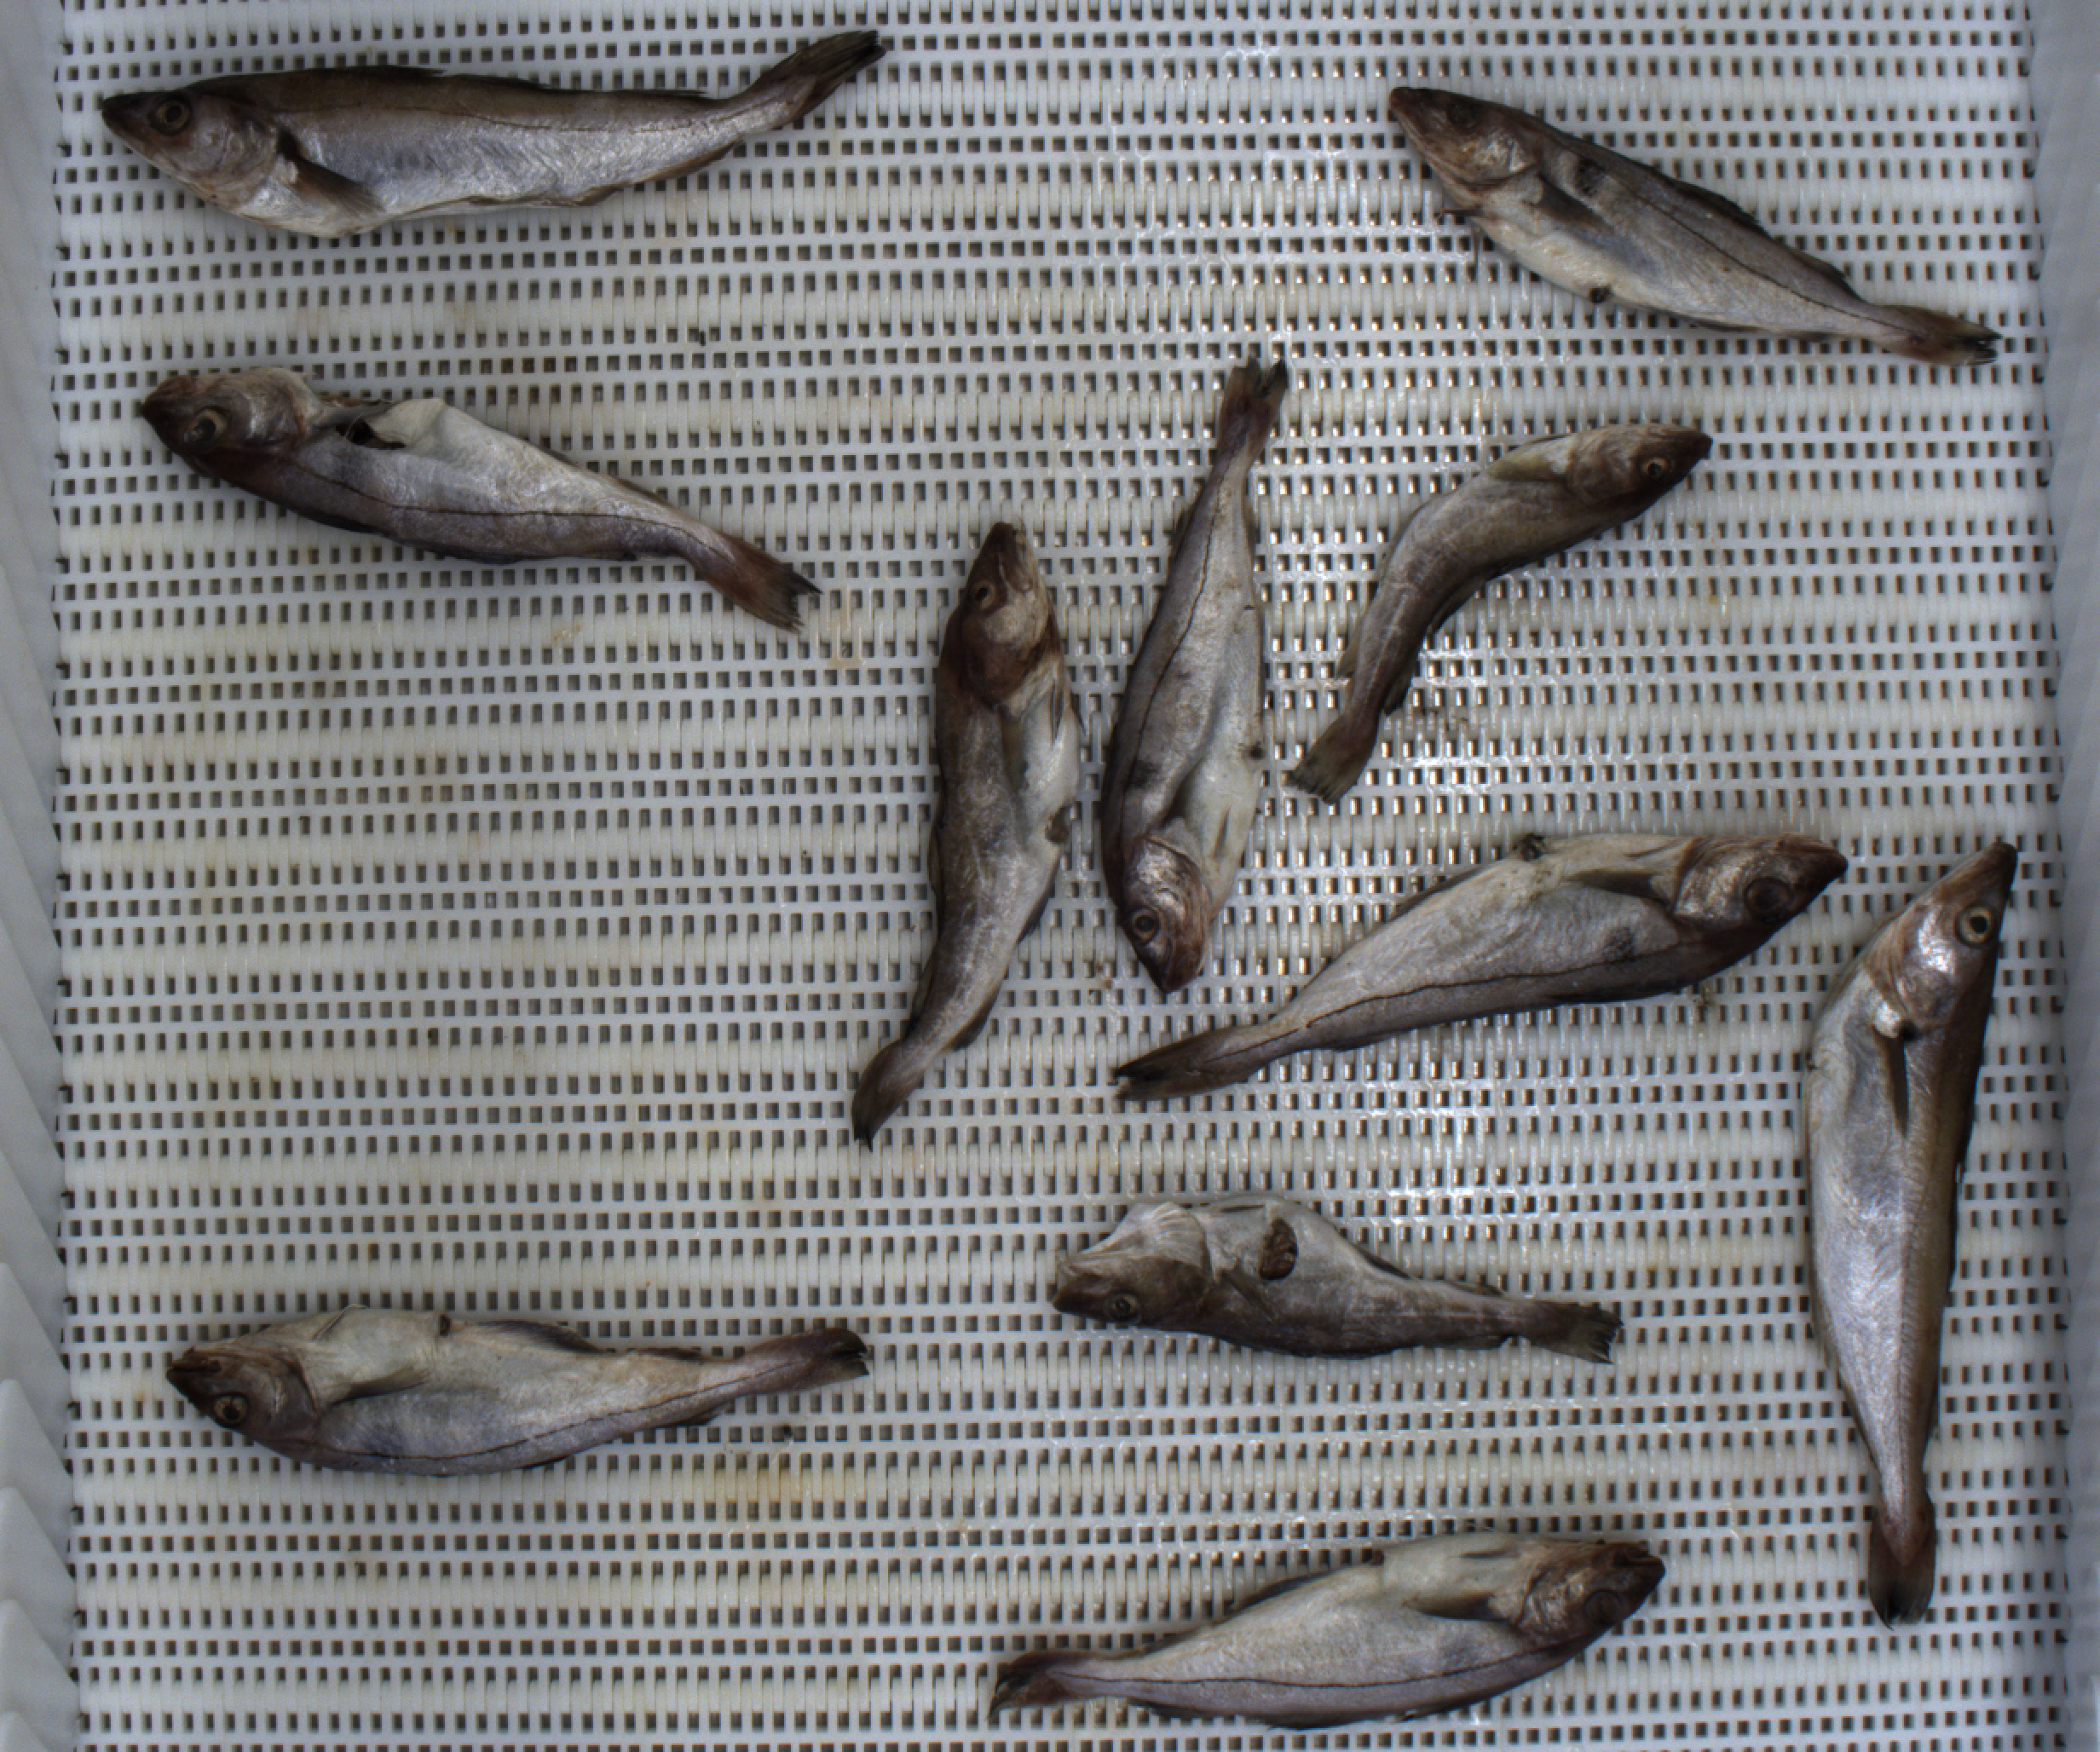
Total fish: 11
Cod: 3
Haddock: 6
Whiting: 2
Hake: 0
Horse mackerel: 0
Saithe: 0
Other: 0